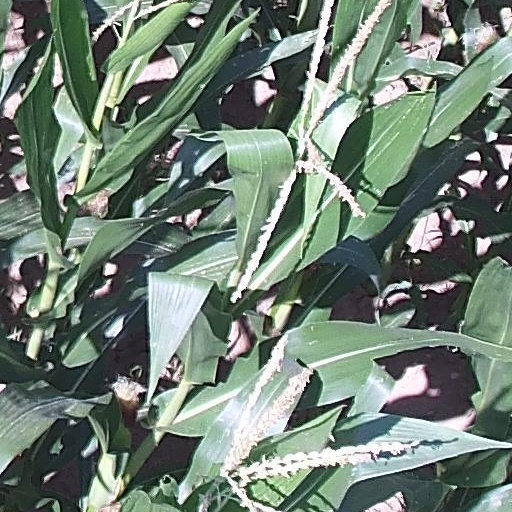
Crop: maize; corn